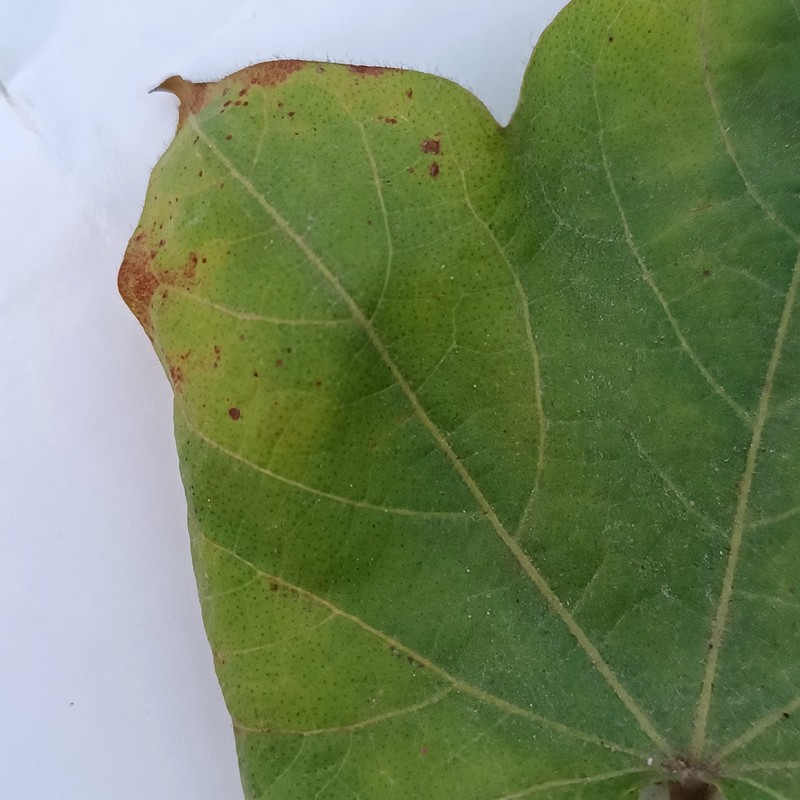
Label: Leaf Hopper Jassids